Hanford Engineer Works

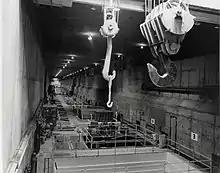
Inside the 221-T building

The separation buildings were massive windowless concrete structures, long, high and wide, with concrete walls thick. Inside, the buildings were canyons and galleries. The galleries contained piping and equipment. The canyons were divided into 22 sections in T plant and 20 in B plant. Each section contained two concrete cells. Sections were long, except for sections 1, 2 and 20, which were long. Most of the cells were square and deep, and were separated from each other by thick concrete blocks.